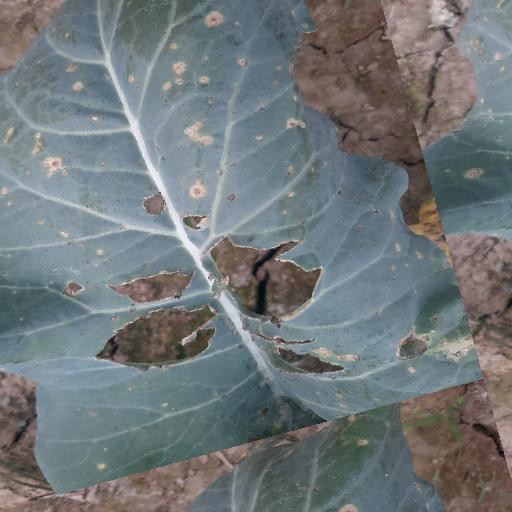
Label: Black Rot